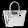
Label: Bag